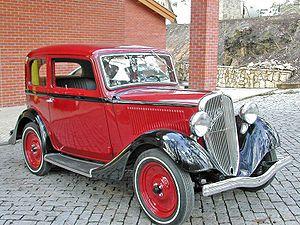
La Fiat 508 Balilla est une automobile construite par le constructeur italien Fiat au cours des années 1930 qui contribua fortement à la motorisation des classes moyennes du pays.
La Simca-Fiat 6 CV est une automobile fabriquée sous licence Fiat par le constructeur pseudo français SAFAF à partir de 1932, puis par SIMCA à partir de juillet 1935, qui contribua à la motorisation des classes moyennes du pays.